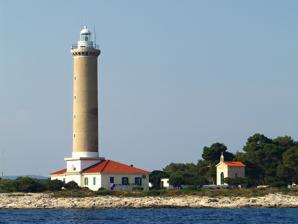
Building: Veli Rat Lighthouse
Country: Unknown
Year built: 1849
Lighthouse Veli Rat Lighthouse Location Veli Rat , Croatia Coordinates 44°09′07″N 14°49′13″E / 44.152028°N 14.820235°E / 44.152028; 14.820235 Tower Constructed 1849 Construction Stone Height 36 metres (118 ft) Shape Cylindrical  tower rising from a 1-story keeper's house Markings white Light Focal height 41 metres (135 ft) Range 22 nautical miles (41 km; 25 mi) Characteristic W Fl(2) 20s Veli Rat Lighthouse is an active lighthouse on the Croatian island of Dugi Otok , and is a well-known landmark near to the village of the same name . The single storey keeper's house is built around the base of the 36m masonry tower, which has a white lantern and single gallery.  The yellow walls of the house were reputedly painted using a mixture that was coloured by the use of thousands of eggs. This was allegedly to give better consistency and protection against the salt air. At a height of 41m above the sea, the light has a range of 22 nautical miles and consists of two flashes of white light every twelve seconds. Veli Rat along with a number of other Croatia lighthouses still retains a lighthouse keeper. In 2014 the serving keeper was Zvone, who along with his wife and family live on site. Since 2000, rooms within the lighthouse have also been made available for rent as holiday accommodation. In 2010, Veli Rat in conjunction with the lighthouses at Vir and Tajer were depicted in a set of commemorative stamps by the Croatian postal service Hrvatska pošta . See also Croatia portal Engineering portal List of lighthouses in Croatia References